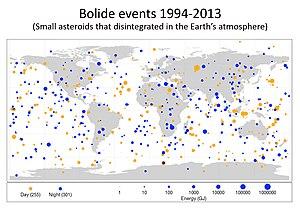
Un impact cosmique est la collision entre deux ou plusieurs objets célestes provoquant des effets notables. Dans la majorité des cas un petit corps du système solaire, astéroïde ou comète, entre en collision avec une planète, telle que la Terre. La fréquence des impacts cosmiques dans le système solaire a varié en fonction de l'époque : très fréquents durant la formation du système solaire il y a 4,6 milliards d'années, ils se sont progressivement raréfiés au fur et à mesure que le nombre de corps célestes en circulation diminuait. Selon une théorie généralement admise, les impacts cosmiques se sont à nouveau multipliés il y a environ 4 milliards d'années au cours de l'épisode baptisé grand bombardement tardif à la suite d'une modification de l'orbite des planètes externes dont la planète Jupiter. Cette dernière a contribué par la suite à faire chuter la fréquence des impacts en capturant grâce à son champ gravitationnel particulièrement important un grand nombre des petits corps célestes qui subsistaient.
L'hiver d'impact est un phénomène hypothétique caractérisé par une baisse de la température globale de la Terre due à la collision d'un corps extraterrestre d'une taille considérable sur la surface de cette dernière. Ainsi, la chute d'un astéroïde ou d'une comète sur Terre mènerait à l'éjection de poussières et de cendres dans l'atmosphère terrestre, bloquant de ce fait les rayons du Soleil. Un tel événement causerait une chute drastique de la température globale.